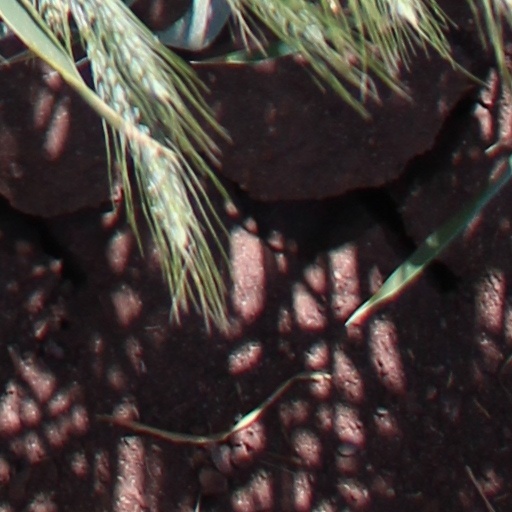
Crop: wheat